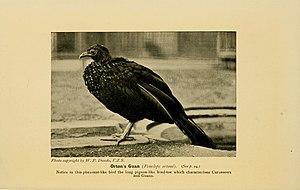
La Pénélope d'Orton est une espèce d'oiseau de la famille des Cracidae.